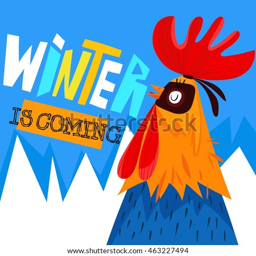
person is coming - winter concept design in vector .